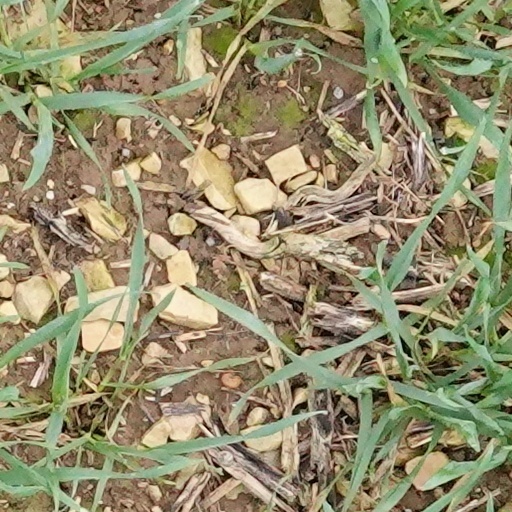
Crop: wheat